Describe the emotion expressed in this image:  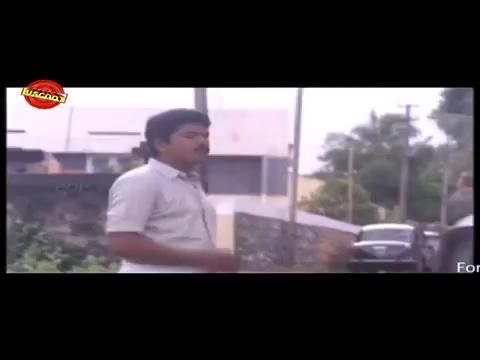
This person displays Pain, valence and arousal with low intensity.